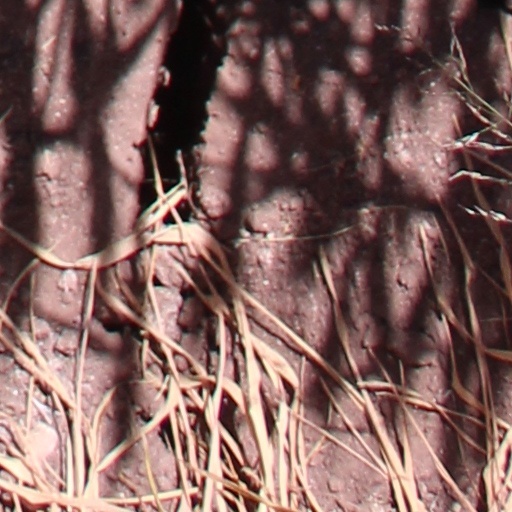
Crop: wheat